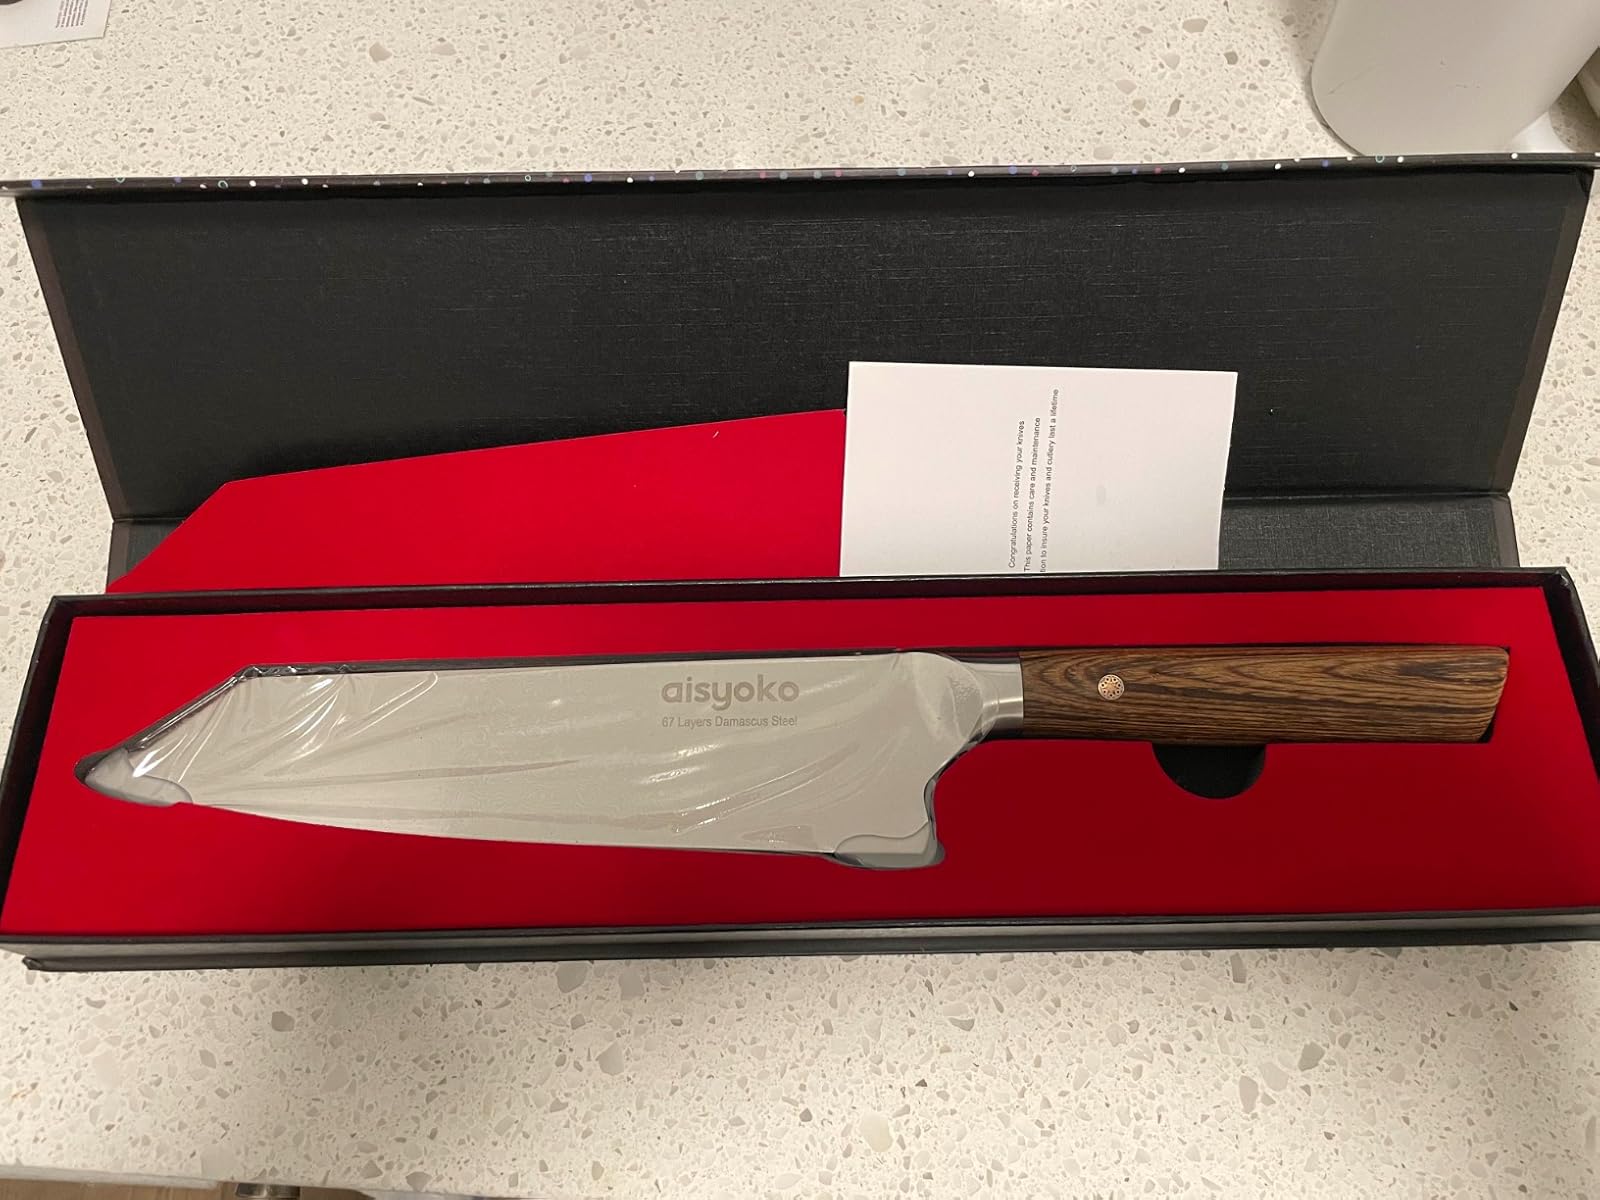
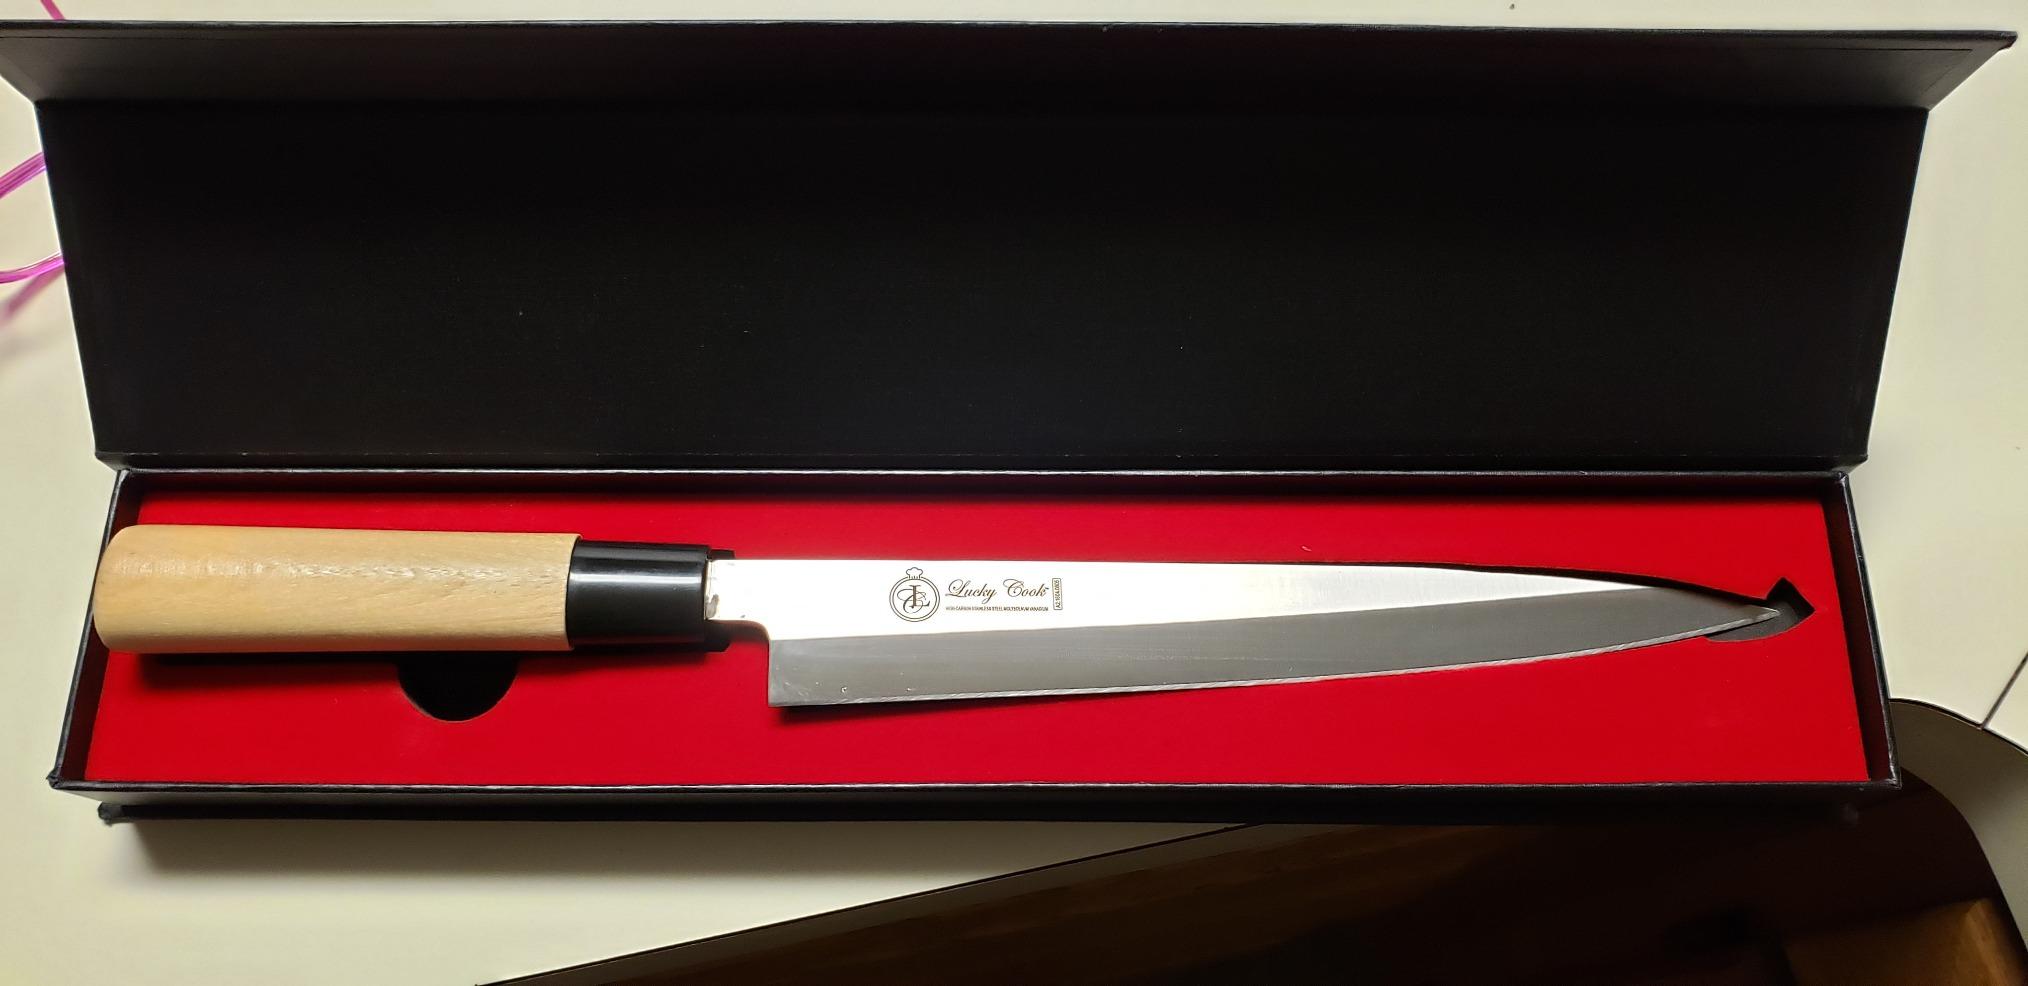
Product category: items_knife
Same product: no